7th Congress of the Workers' Party of Korea

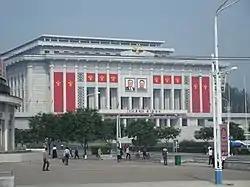

The Congress was opened on 6 May 2016 at the April 25 House of Culture in Pyongyang, in the presence of 3,467 voting delegates. Unlike the last congress, there were no major foreign delegations,